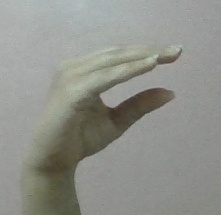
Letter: jeem